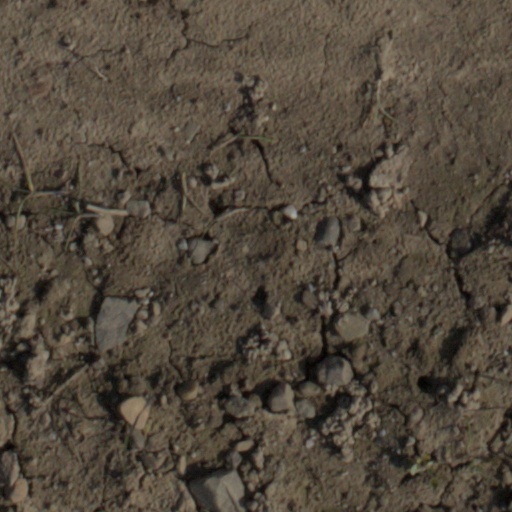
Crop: wheat